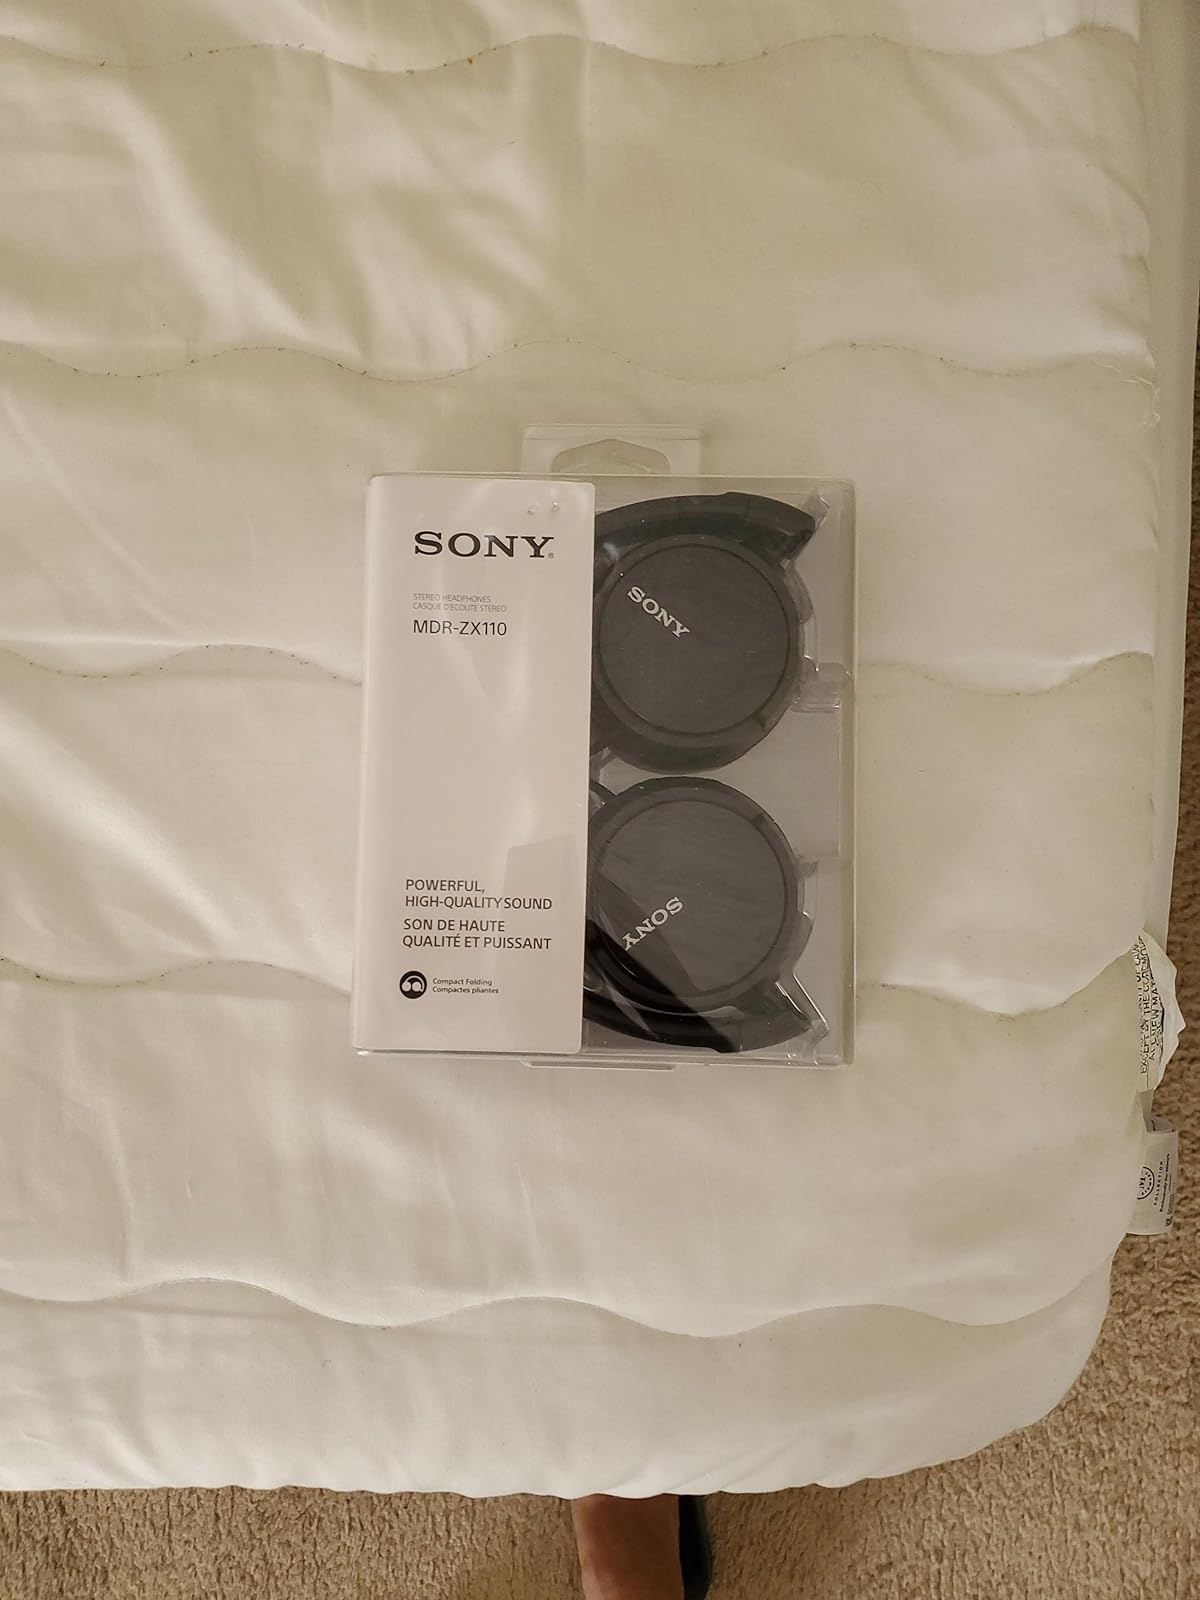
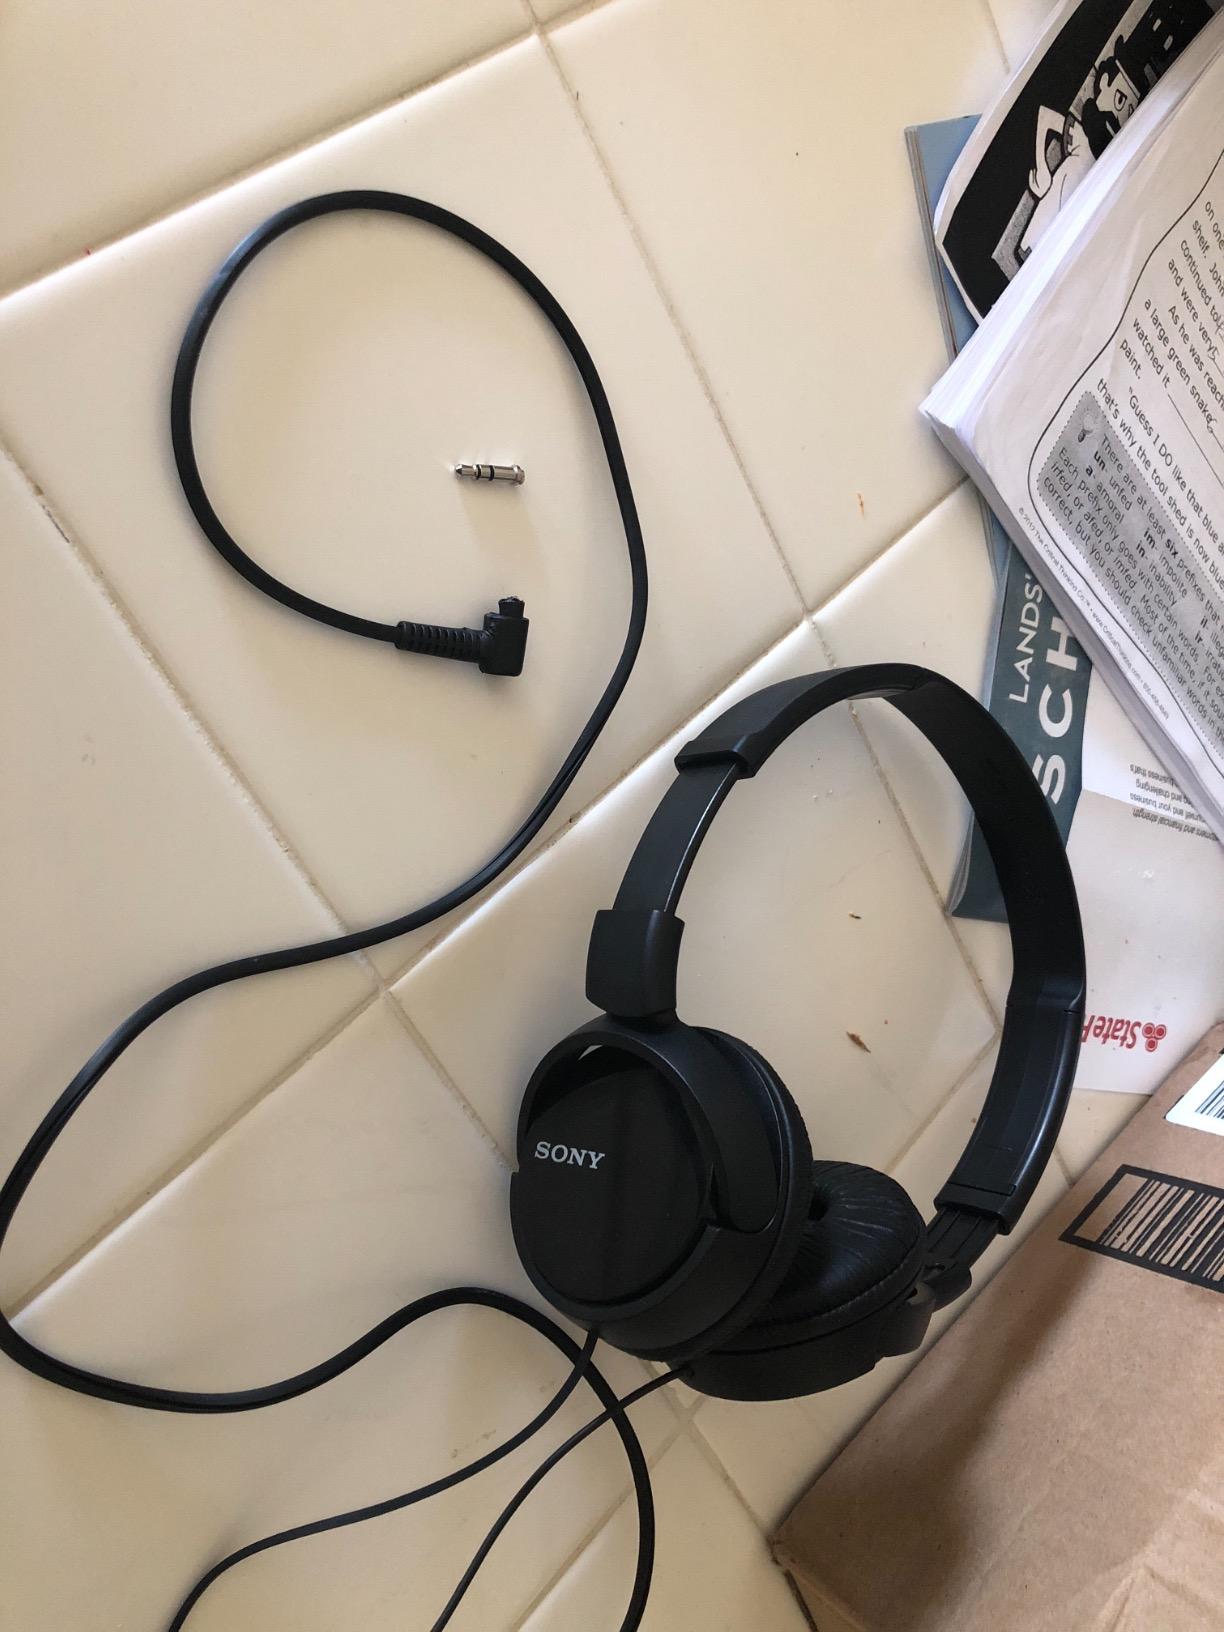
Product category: headphones
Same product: yes